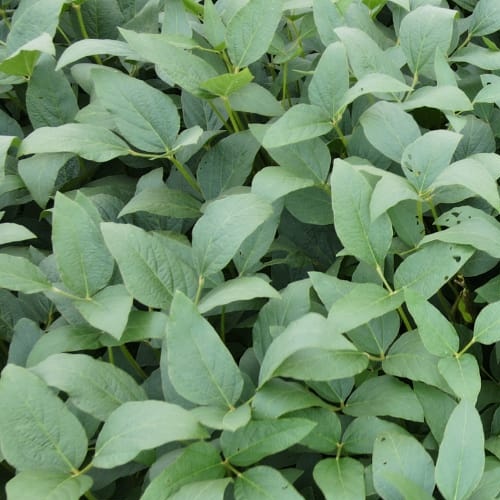
Label: Diabrotica_speciosa